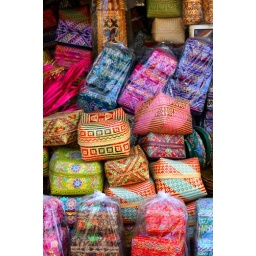
baskets in bali market